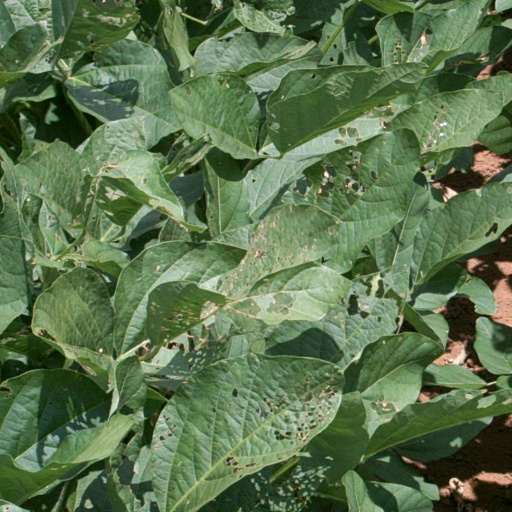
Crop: soybean